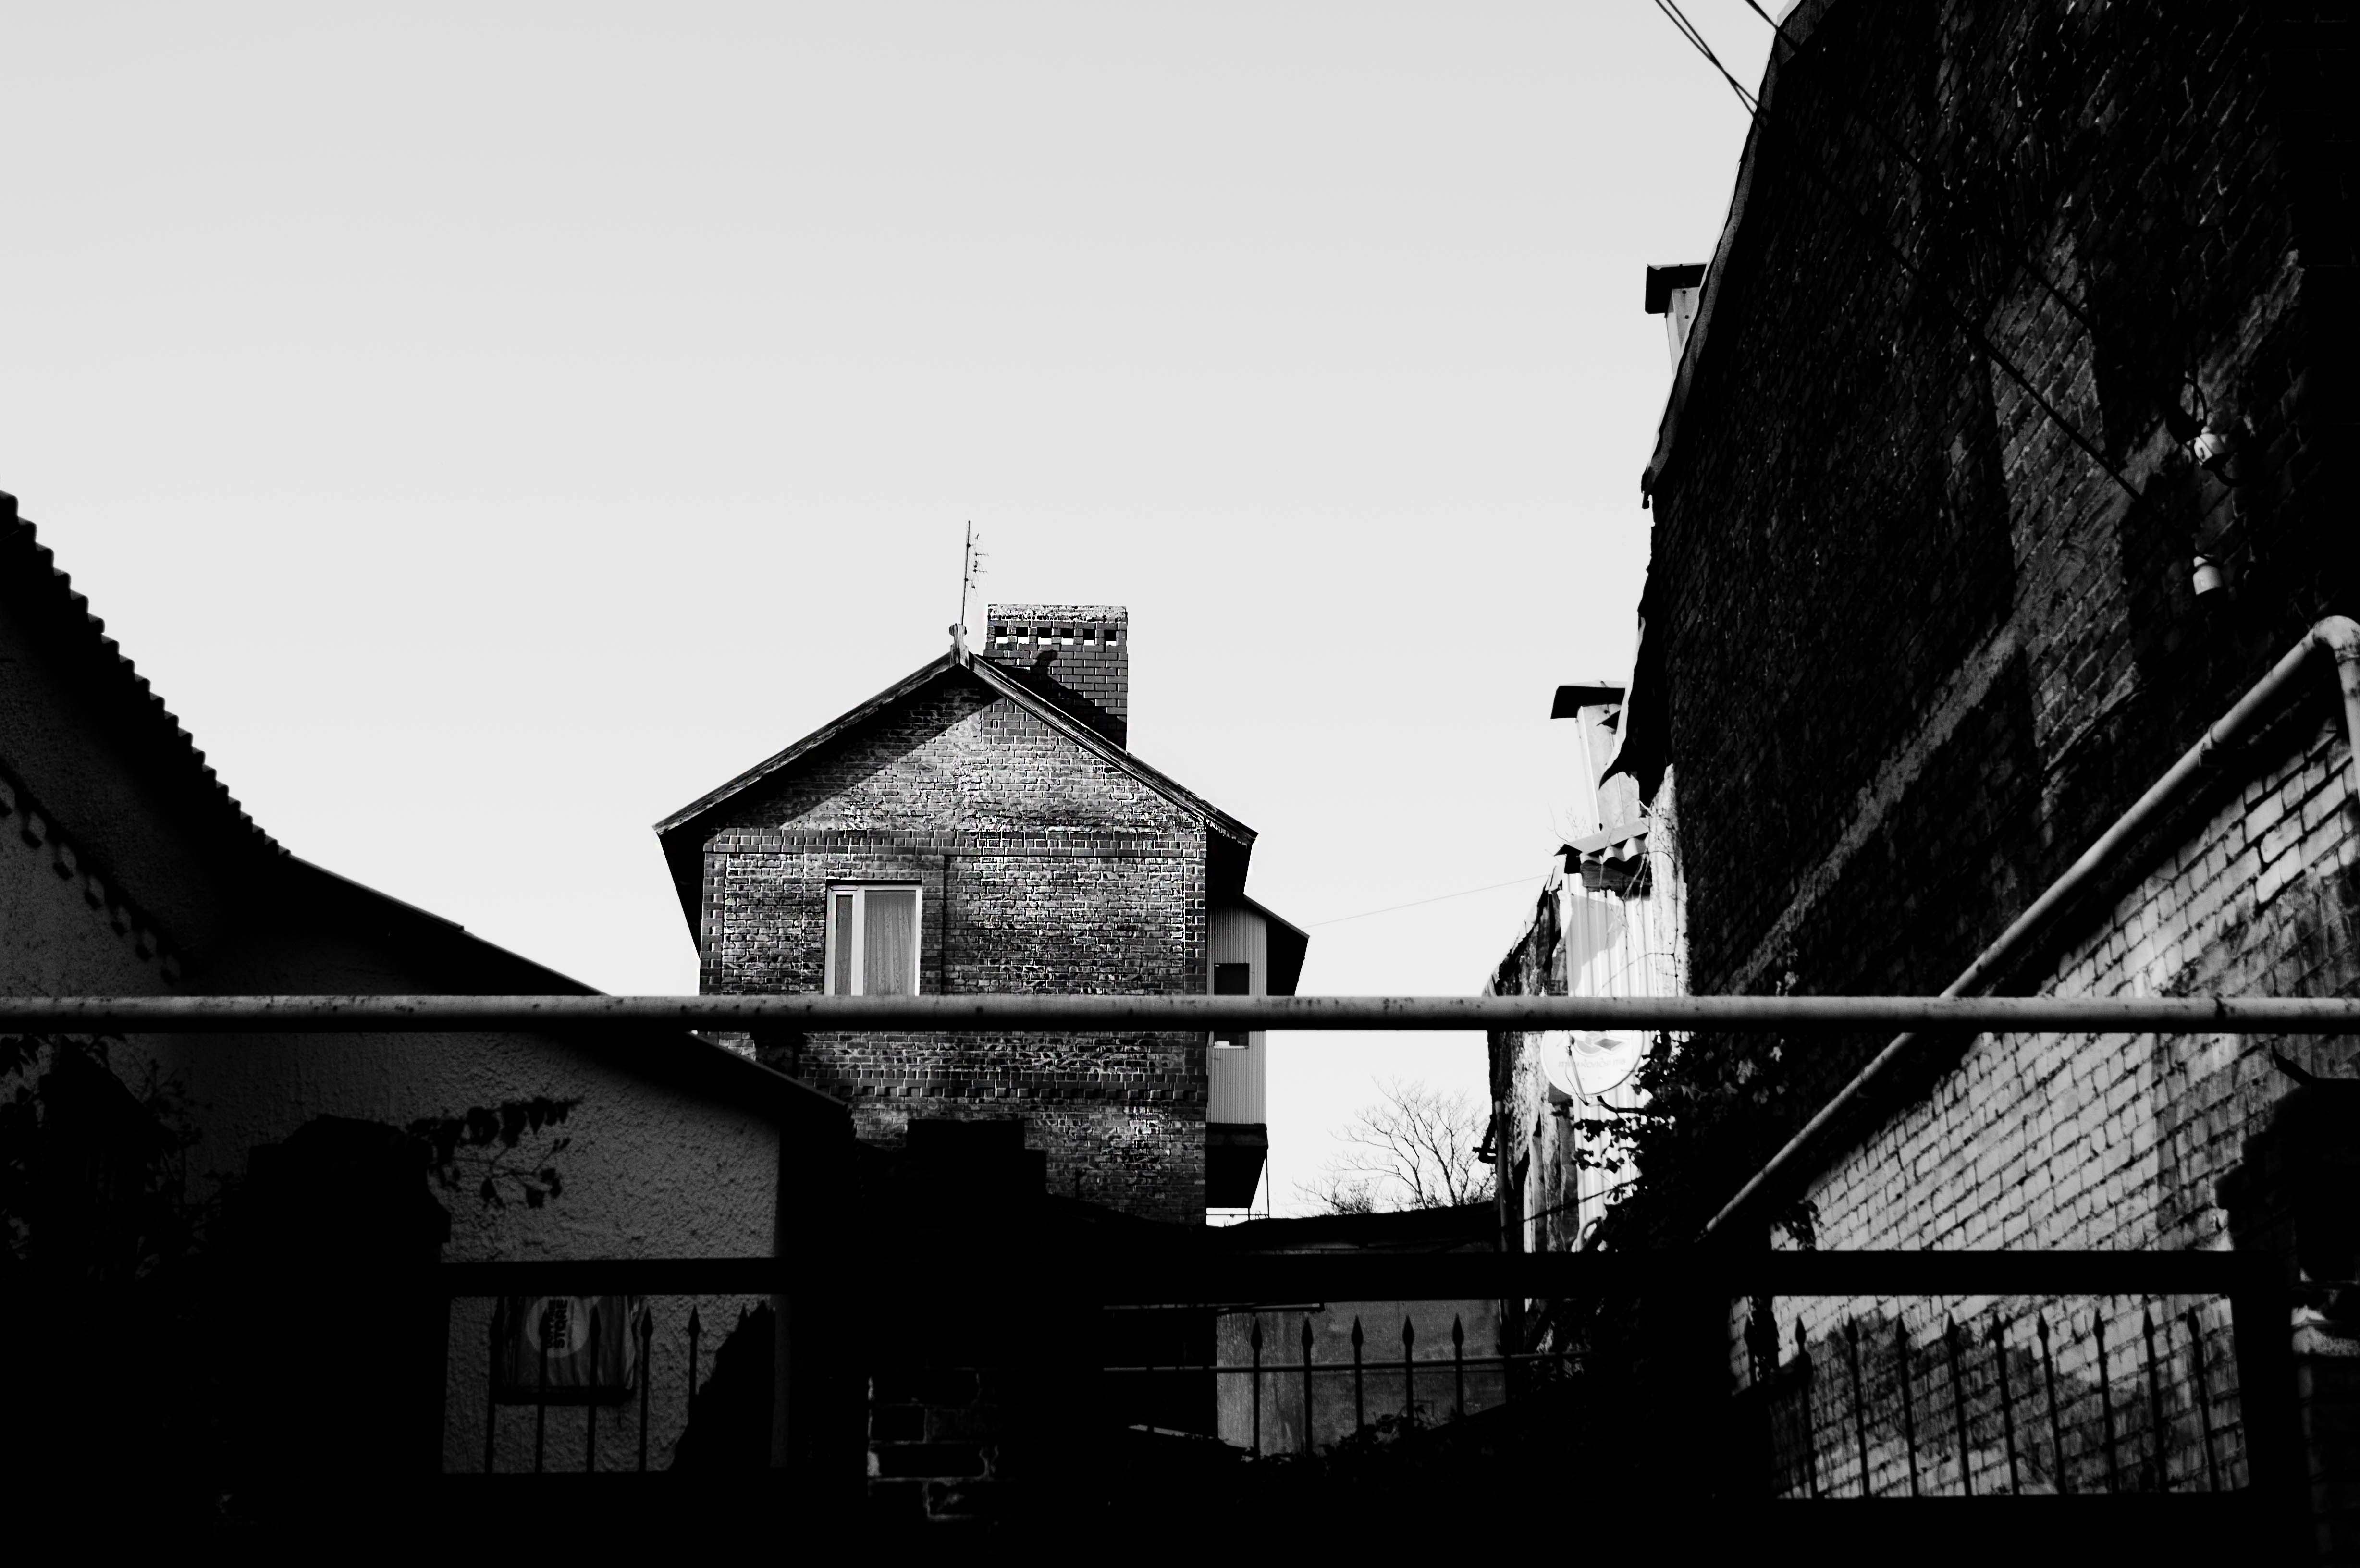
light, black and white, white, street, photography, house, darkness, black, monochrome, bw, shape, monochrome photography, rostov na donu